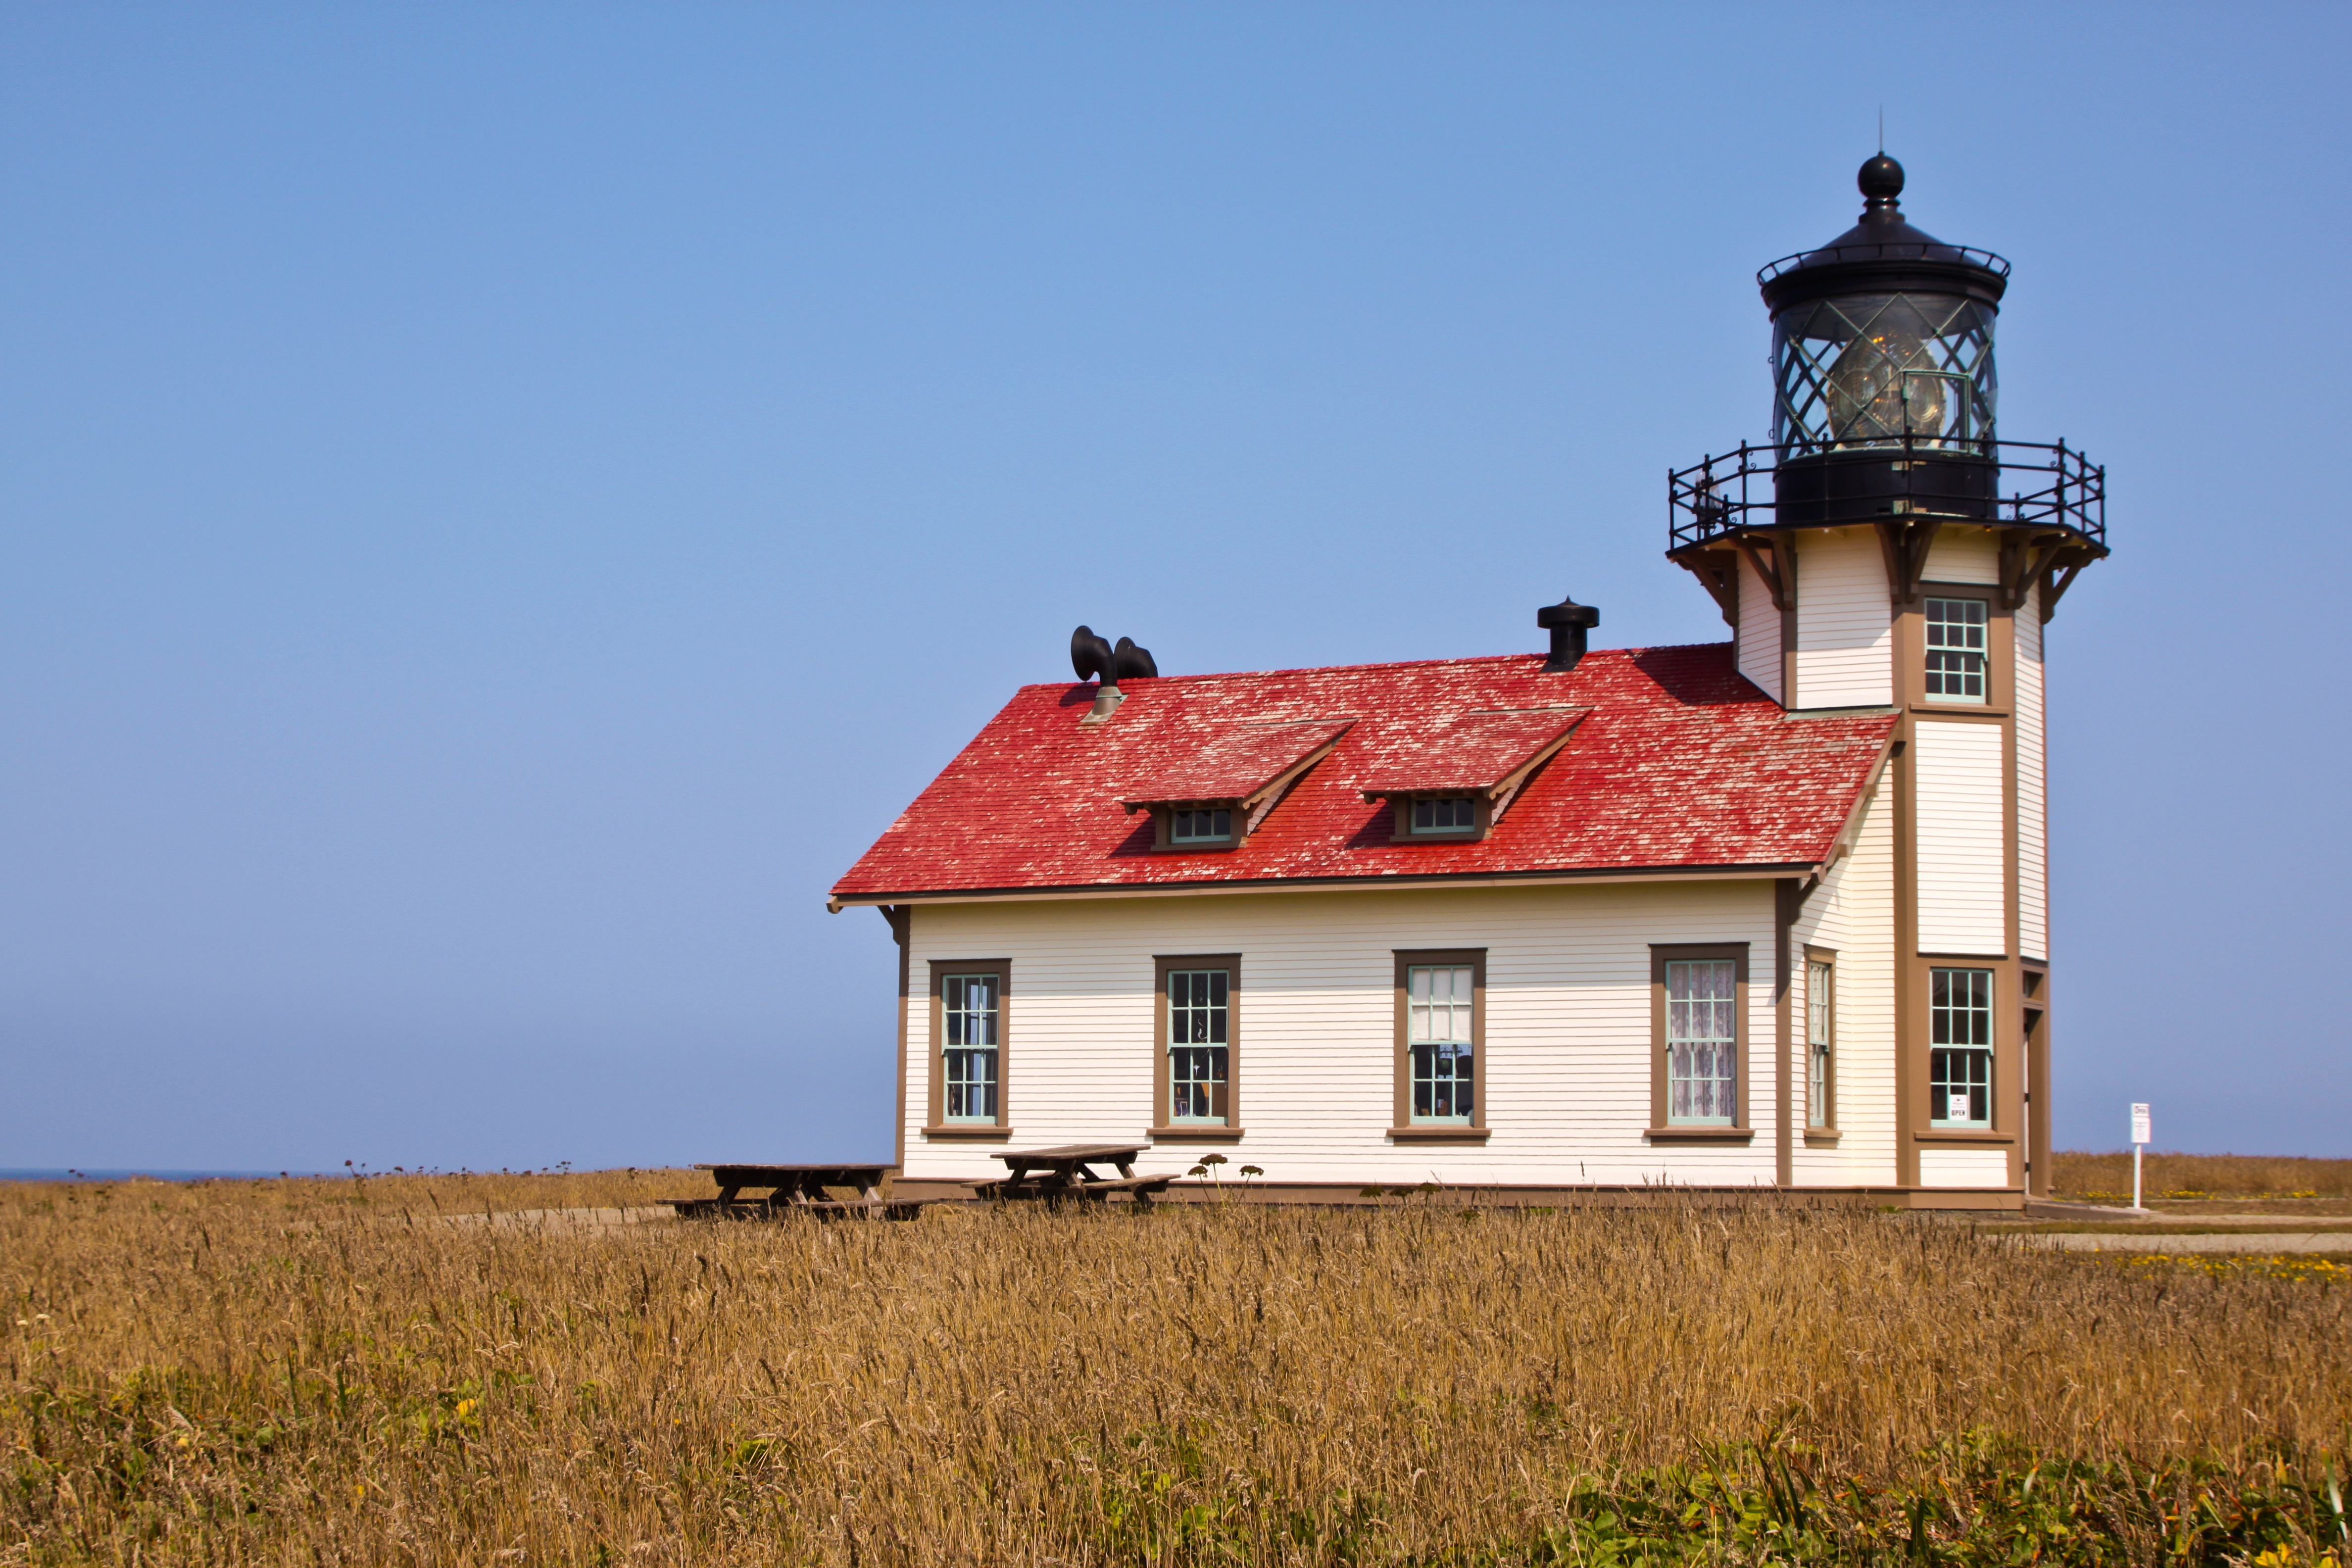
coast, lighthouse, house, tower, cottage, landmark, rural area, california coast